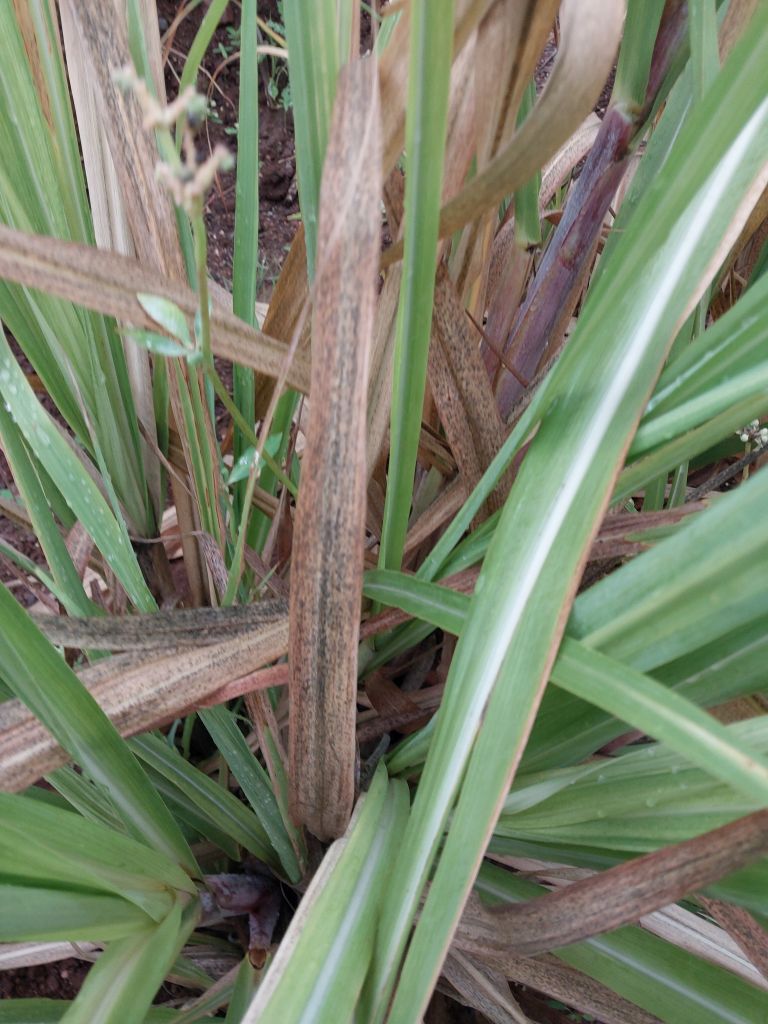
Label: BrownRust